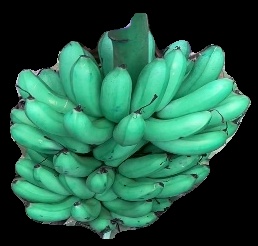
Variety: rasbale
Grade: grade1